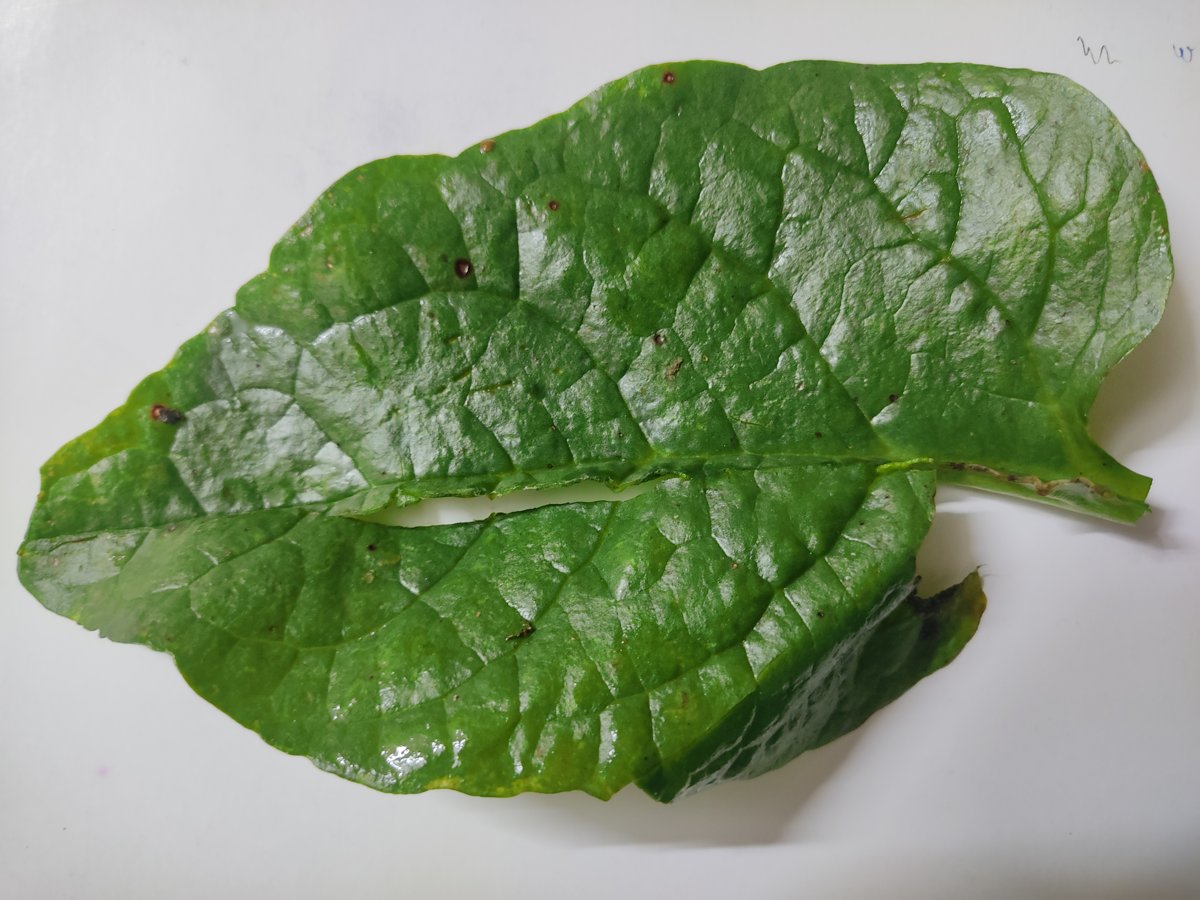
Label: Pest-Damage